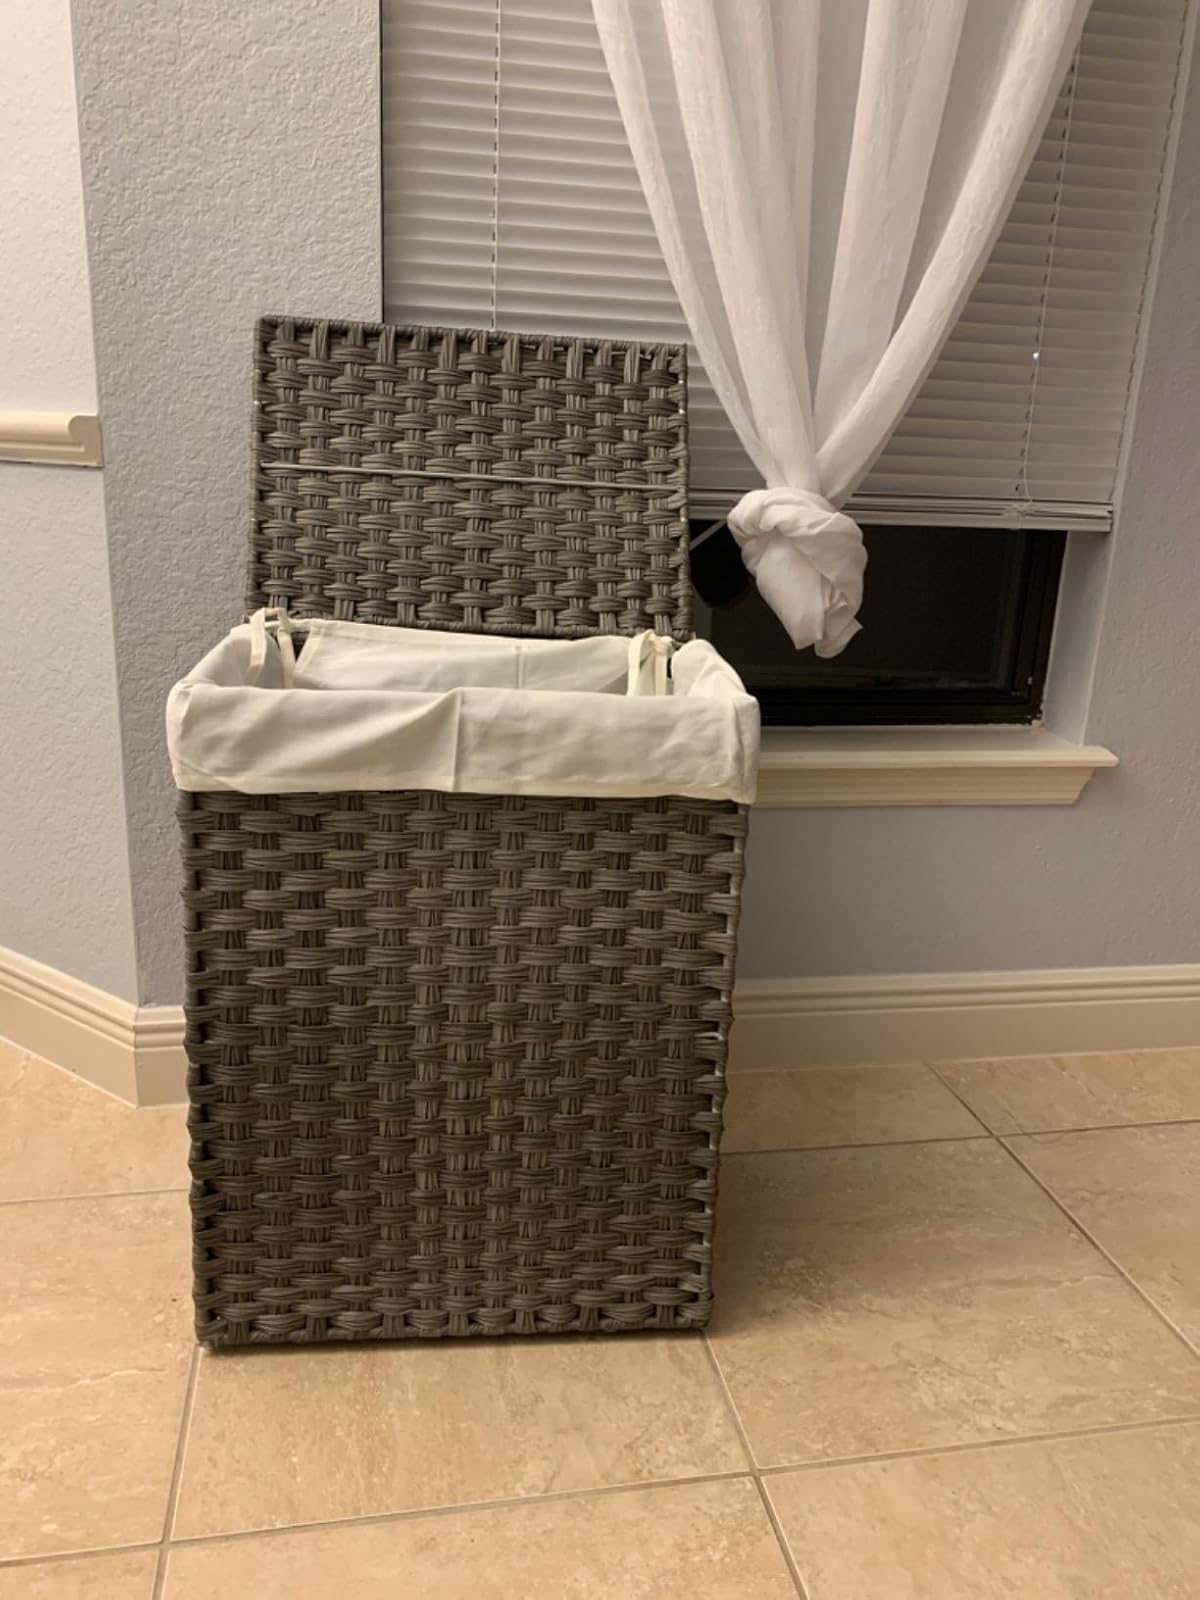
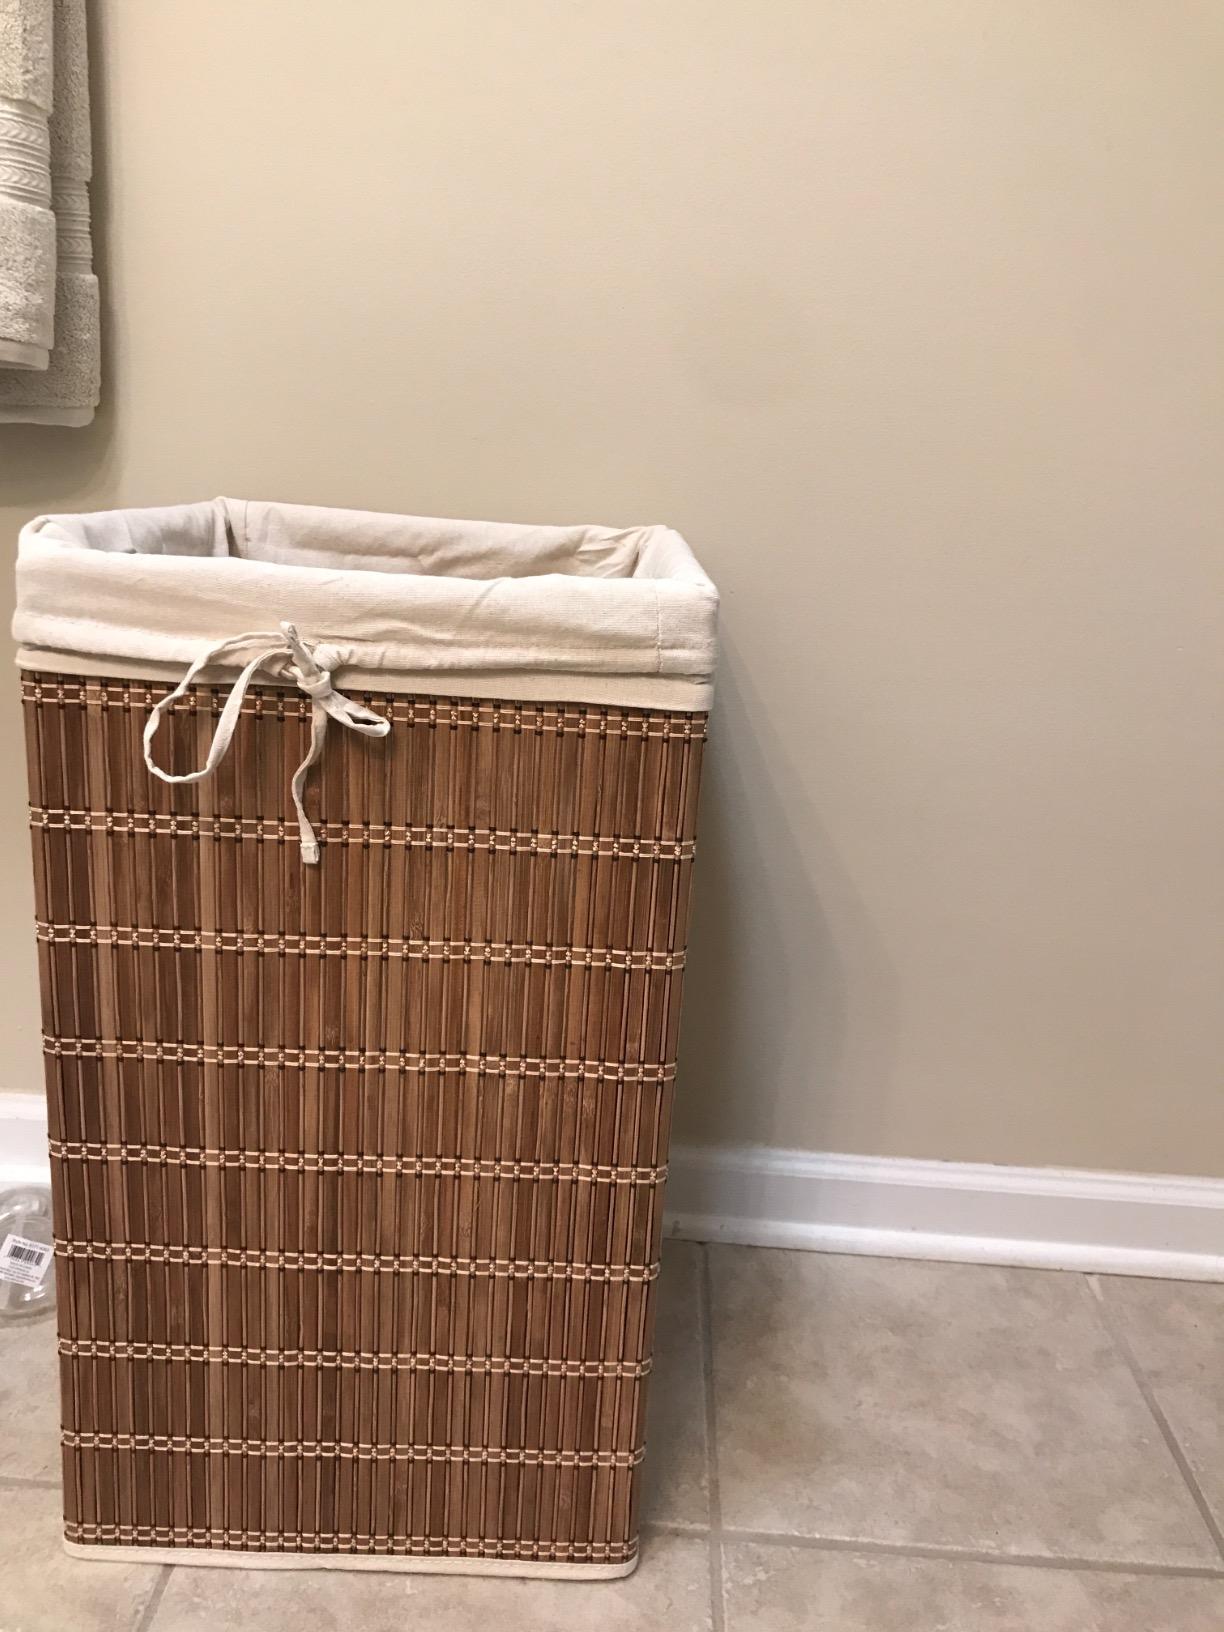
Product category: items_hamper
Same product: no